Reggie Yates

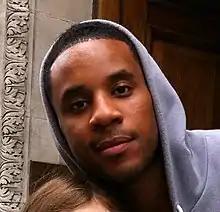
Yates in August 2011

Yates made his first television appearance in "Desmond's" at the age of eight. He also appeared in "Disney Club", as Robbie. In 1998, Yates appeared as a guest presenter on "Diggit" on CITV also under the name Robbie. In 2002, he played Carl Fenton in the popular children's series "Grange Hill". From 2002 to 2004, he presented the Sunday morning programme "Smile", and then went on to present "Top of the Pops" with former "Smile" co-host Fearne Cotton before the final episode broadcast on BBC Two on 30 July 2006. He also created and starred in the series "The Crust" and presented "Dance Factory" and his own radio show on BBC Radio 1.